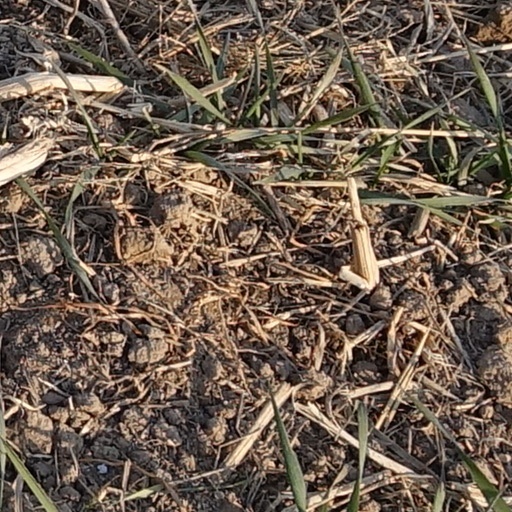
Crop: wheat